Alain Caillé

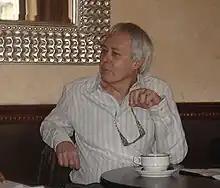
Alain Caillé in 2008

Allain Caillé (born 2 June 1944, Paris) is a French sociologist and economist. He is Professor of sociology at the University of Paris X Nanterre. He is a founding member of the Anti-Utilitarian Movement in the Social Sciences (MAUSS) and editor of the movement's monthly journal "Revue du Mauss".